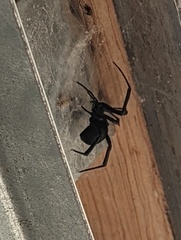
Species: Lactrodectus_hesperus